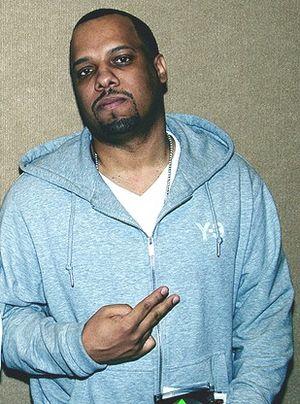
4:44 est le treizième album studio solo du rappeur américain Jay-Z, sorti en 2017.
No I.D., de son vrai nom, Ernest Dion Wilson né à Chicago, dans l'Illinois, est un disc jockey, rappeur, et producteur de hip-hop et RnB américain. Il se fait connaître en travaillant avec le rappeur Common dès le premier album de ce dernier, Can I Borrow A Dollar ? en 1992. No I.D. est en partie à l'origine du hip-hop de Chicago, à une époque où seules la West Coast et East Coast se partageaient la vedette du rap américain. Il est même parfois surnommé The Godfather of Chicago hip hop.